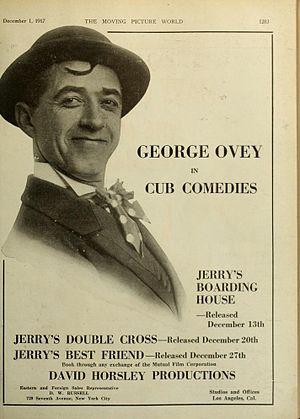
George Ovey, de son vrai nom George Overton Odell, est un acteur américain né le 13 décembre 1870 à Trenton et mort le 23 septembre 1951 à Hollywood.